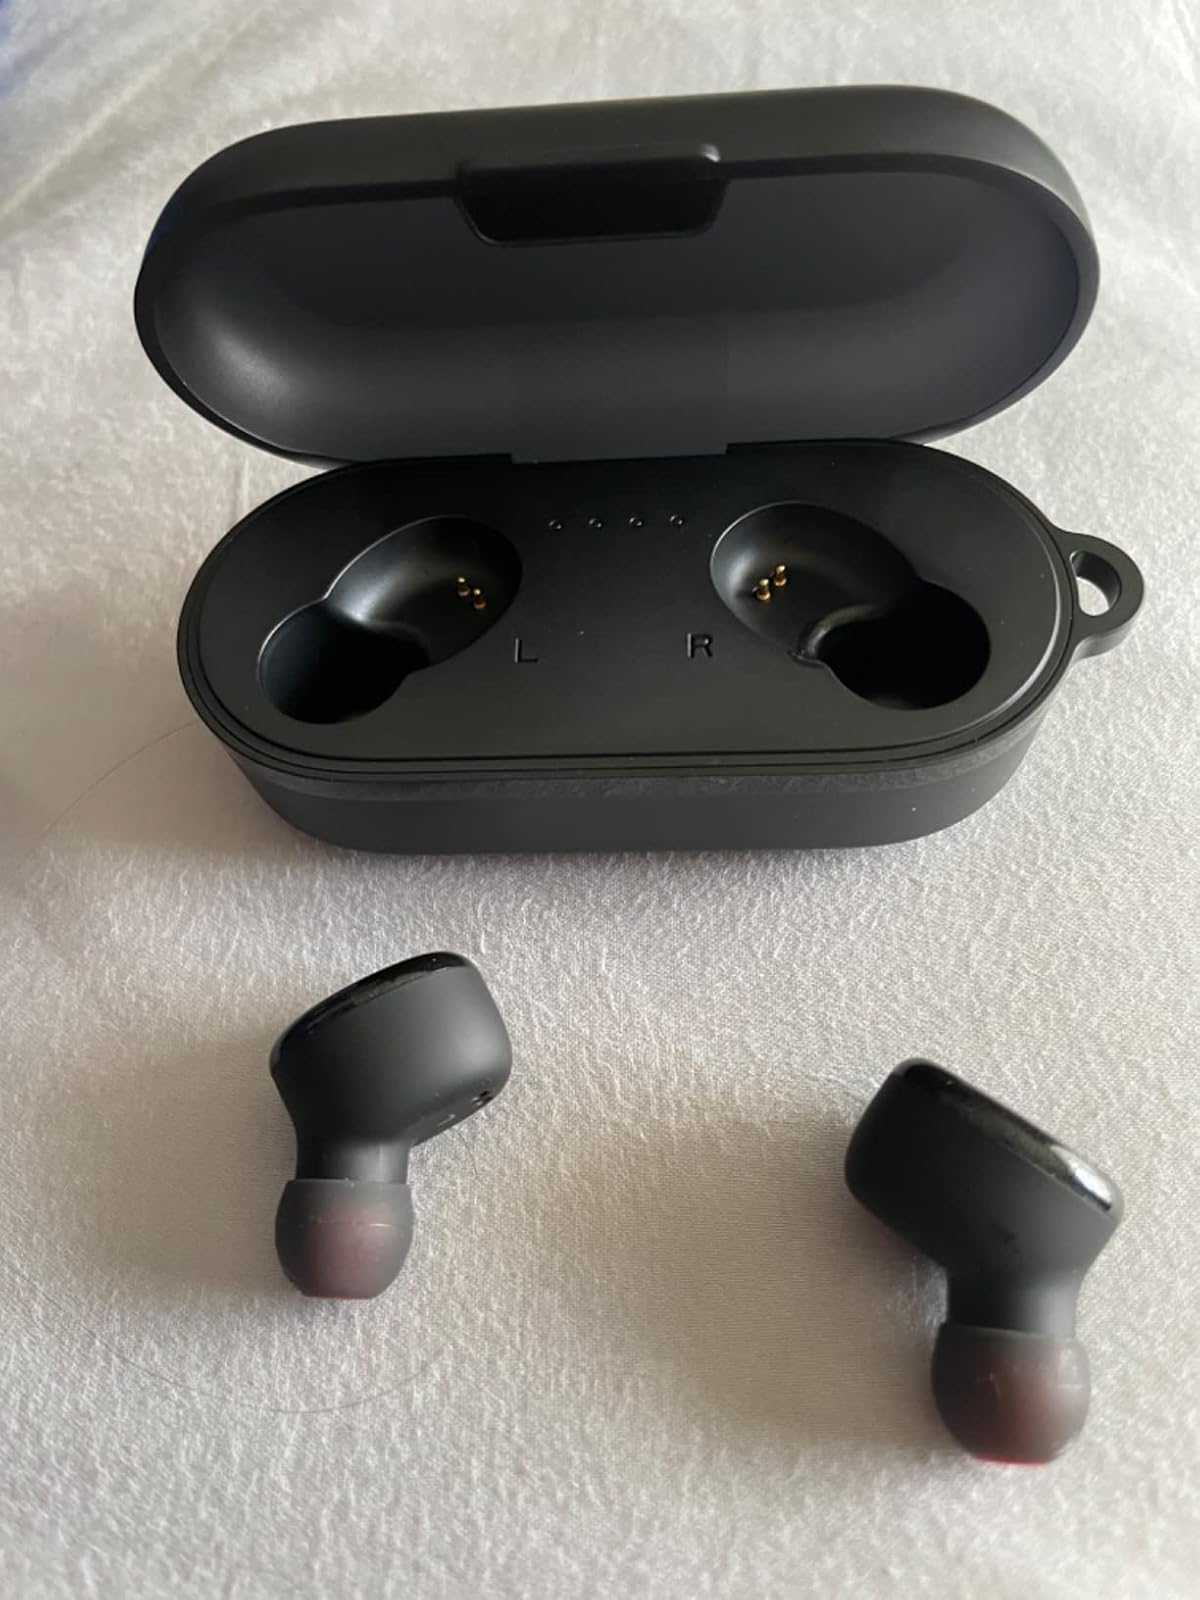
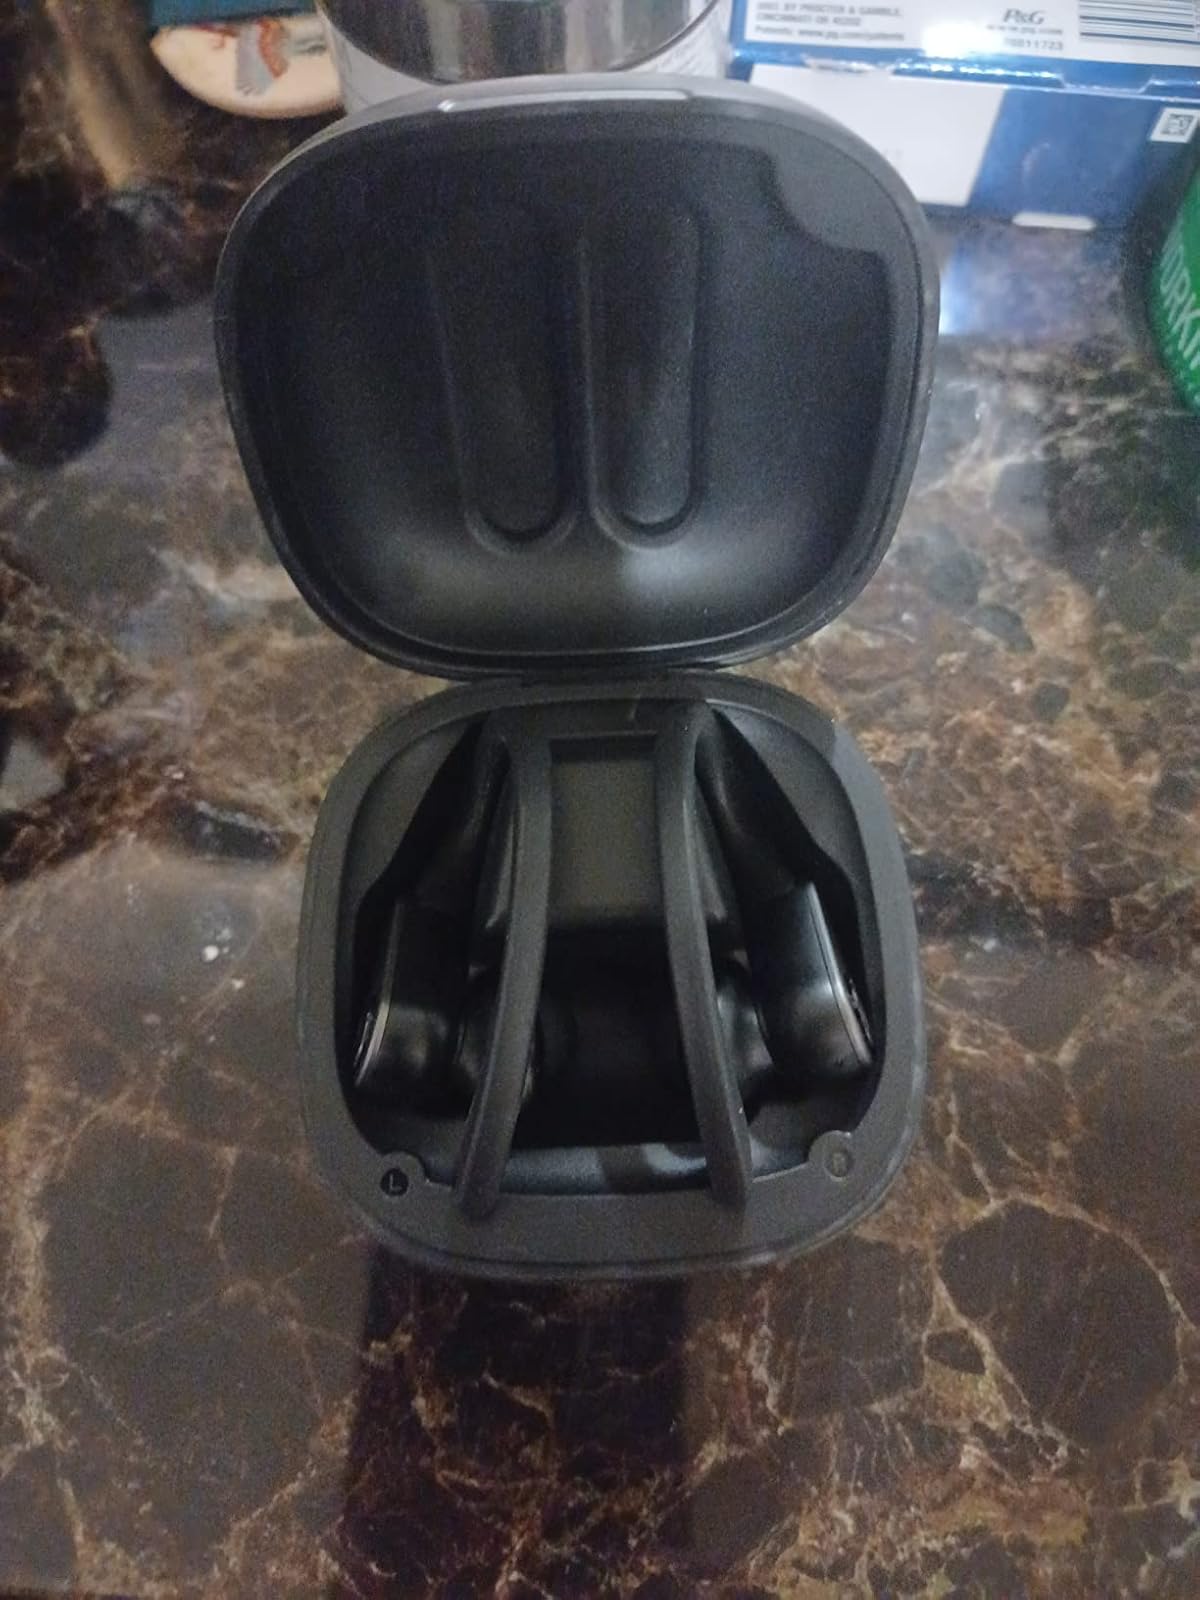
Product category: earbuds
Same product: no